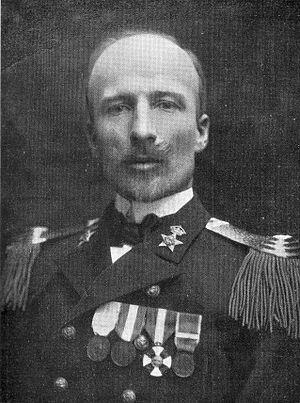
Umberto Cagni est un alpiniste, explorateur polaire et amiral de la marine royale italienne.